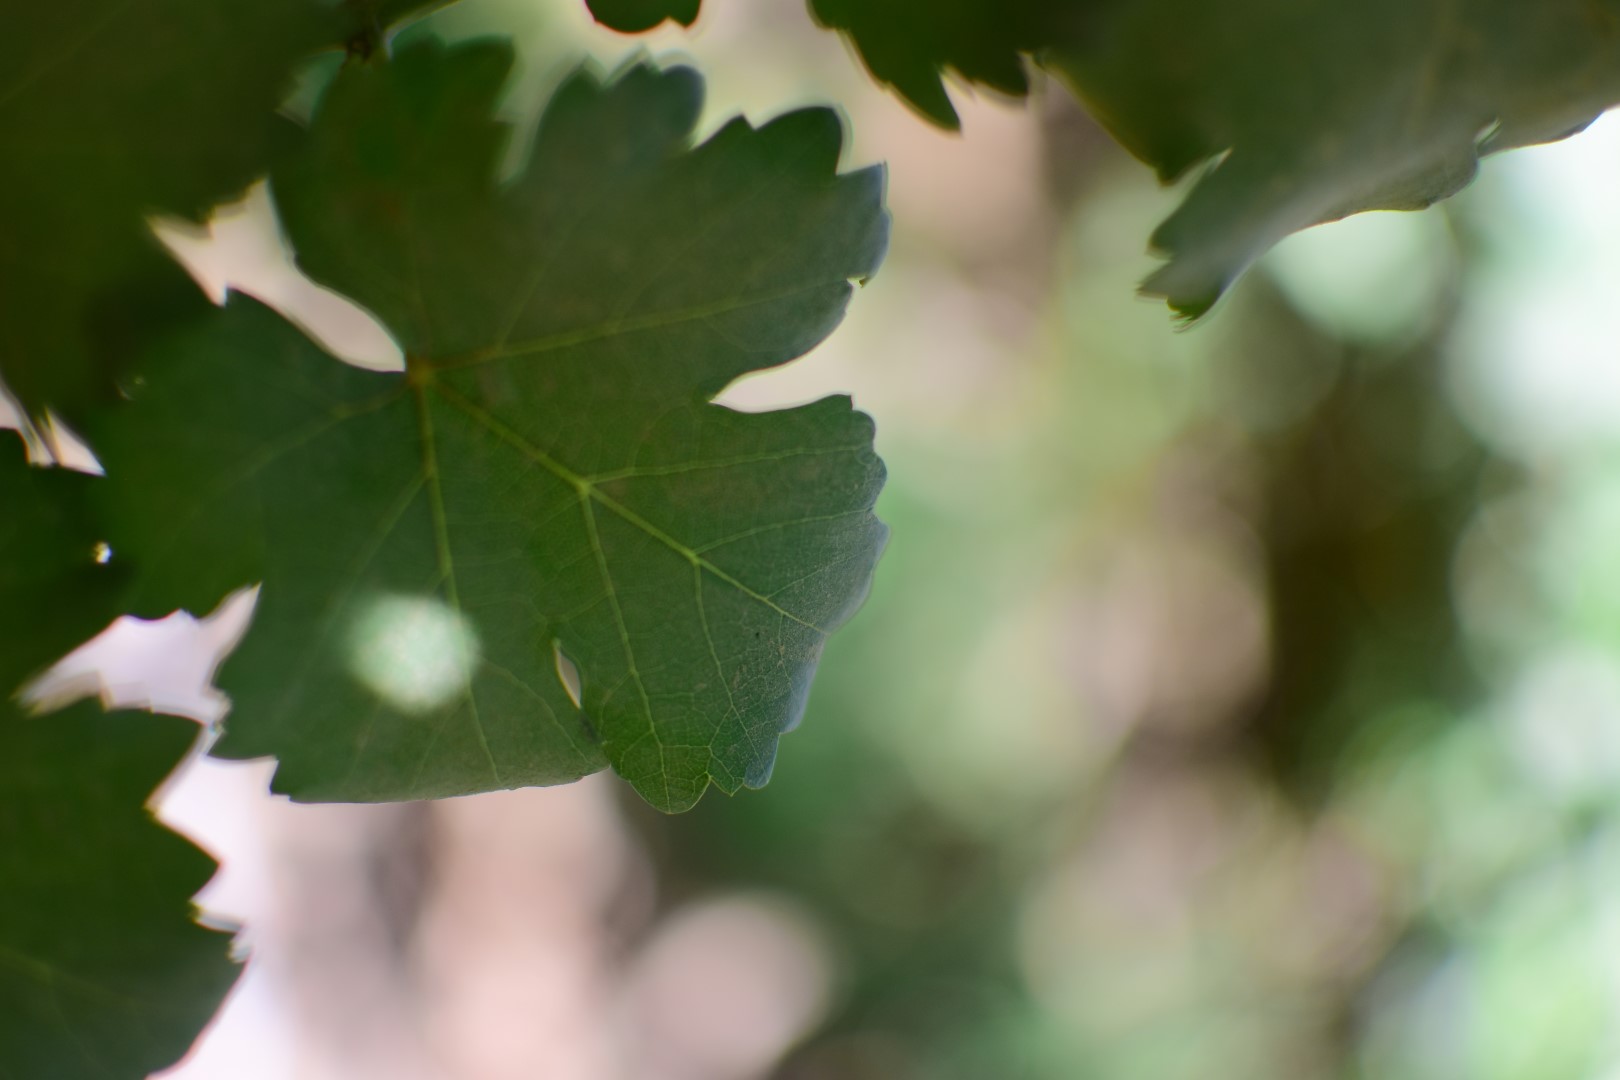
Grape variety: Shdah